Bahmani Kingdom

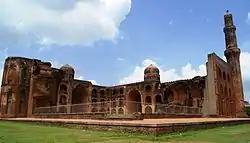
Mahmud Gawan Madrasa, built by Mahmud Gawan to be the centre of religious as well as secular education

Alauddin Ahmad II succeeded his father to the throne in 1436. The Chand Minar, a minaret in Daulatabad, was constructed under his reign, and was commemorated in his honour in 1445 for his victory against Deva Raya II of Vijayanagara in 1443, the last major conflict between the two powers. For the first half-century after the establishment of the Bahmanids, the original North Indian colonists and their sons had administered the empire quite independent of either the non-Muslim Hindus, or the Muslim foreign immigrants. However, the later Bahmani Sultans, mainly starting from his father Ahmad Shah Wali I, began to recruit foreigners from overseas, whether because of depletion among the ranks of the original settlers, or the feelings of dependency upon the Persian courtly model, or both. This resulted in factional strife that first became acute in the reign of his son Alauddin Ahmad Shah II. In 1446, the powerful Dakhani nobles persuaded the Sultan that the Persians were responsible for the failure of the earlier invasion of the Konkan.